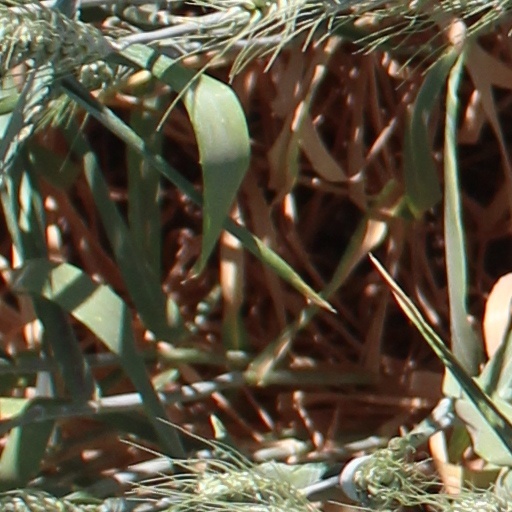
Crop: wheat